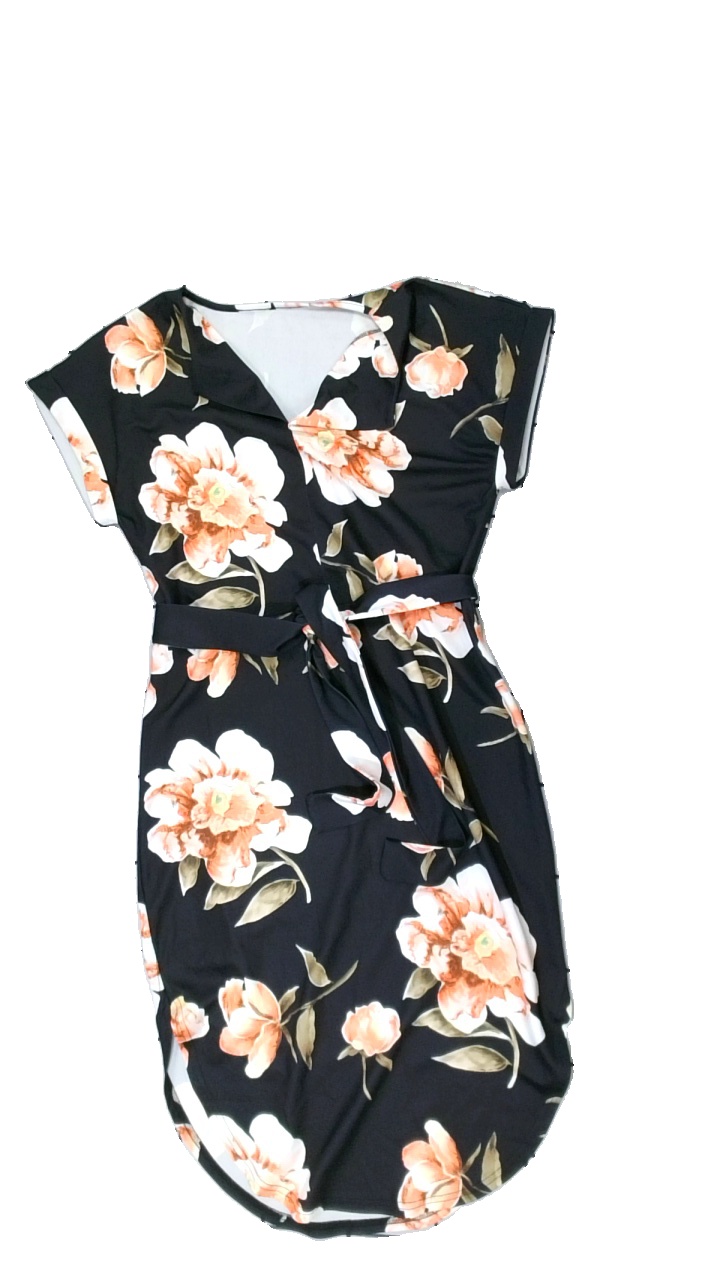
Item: Dress (Ladies)
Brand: Shein
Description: svart klänning med blommor och band i midjan
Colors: Black, Green, Orange, Multicolor
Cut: Regular
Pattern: Floral print
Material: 100% polyester
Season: Summer
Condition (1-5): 5
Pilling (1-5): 5
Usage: Reuse
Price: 50-100